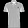
Label: T - shirt / top